Uraidla, South Australia

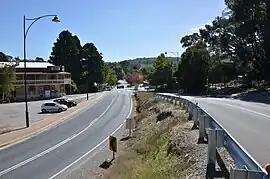
Main street of Uraidla

Uraidla is a small town in the Adelaide Hills of South Australia, Australia. At the , Uraidla had a population of 575. However it also sits at the centre of a larger population catchment of rural townships which include Summertown, Piccadilly, Ashton, Basket Range, Carey Gully, Norton Summit and Cherryville.